Copelatus barbouri

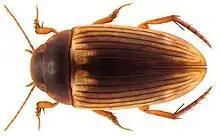
A Copelatus Barbouri from a top down angle.

Copelatus barbouri is a species of diving beetle. It is part of the genus "Copelatus" in the subfamily Copelatinae of the family Dytiscidae. It was described in Cuba by Young in 1942.